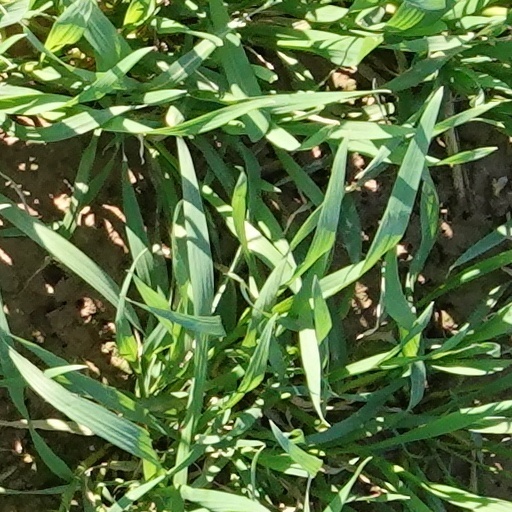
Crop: wheat